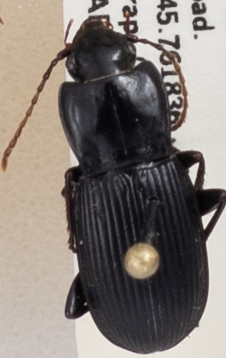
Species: Pterostichus herculaneus
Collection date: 2019-08-06
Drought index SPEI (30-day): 0.03
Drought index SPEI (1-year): -2.09
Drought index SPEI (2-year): -2.09